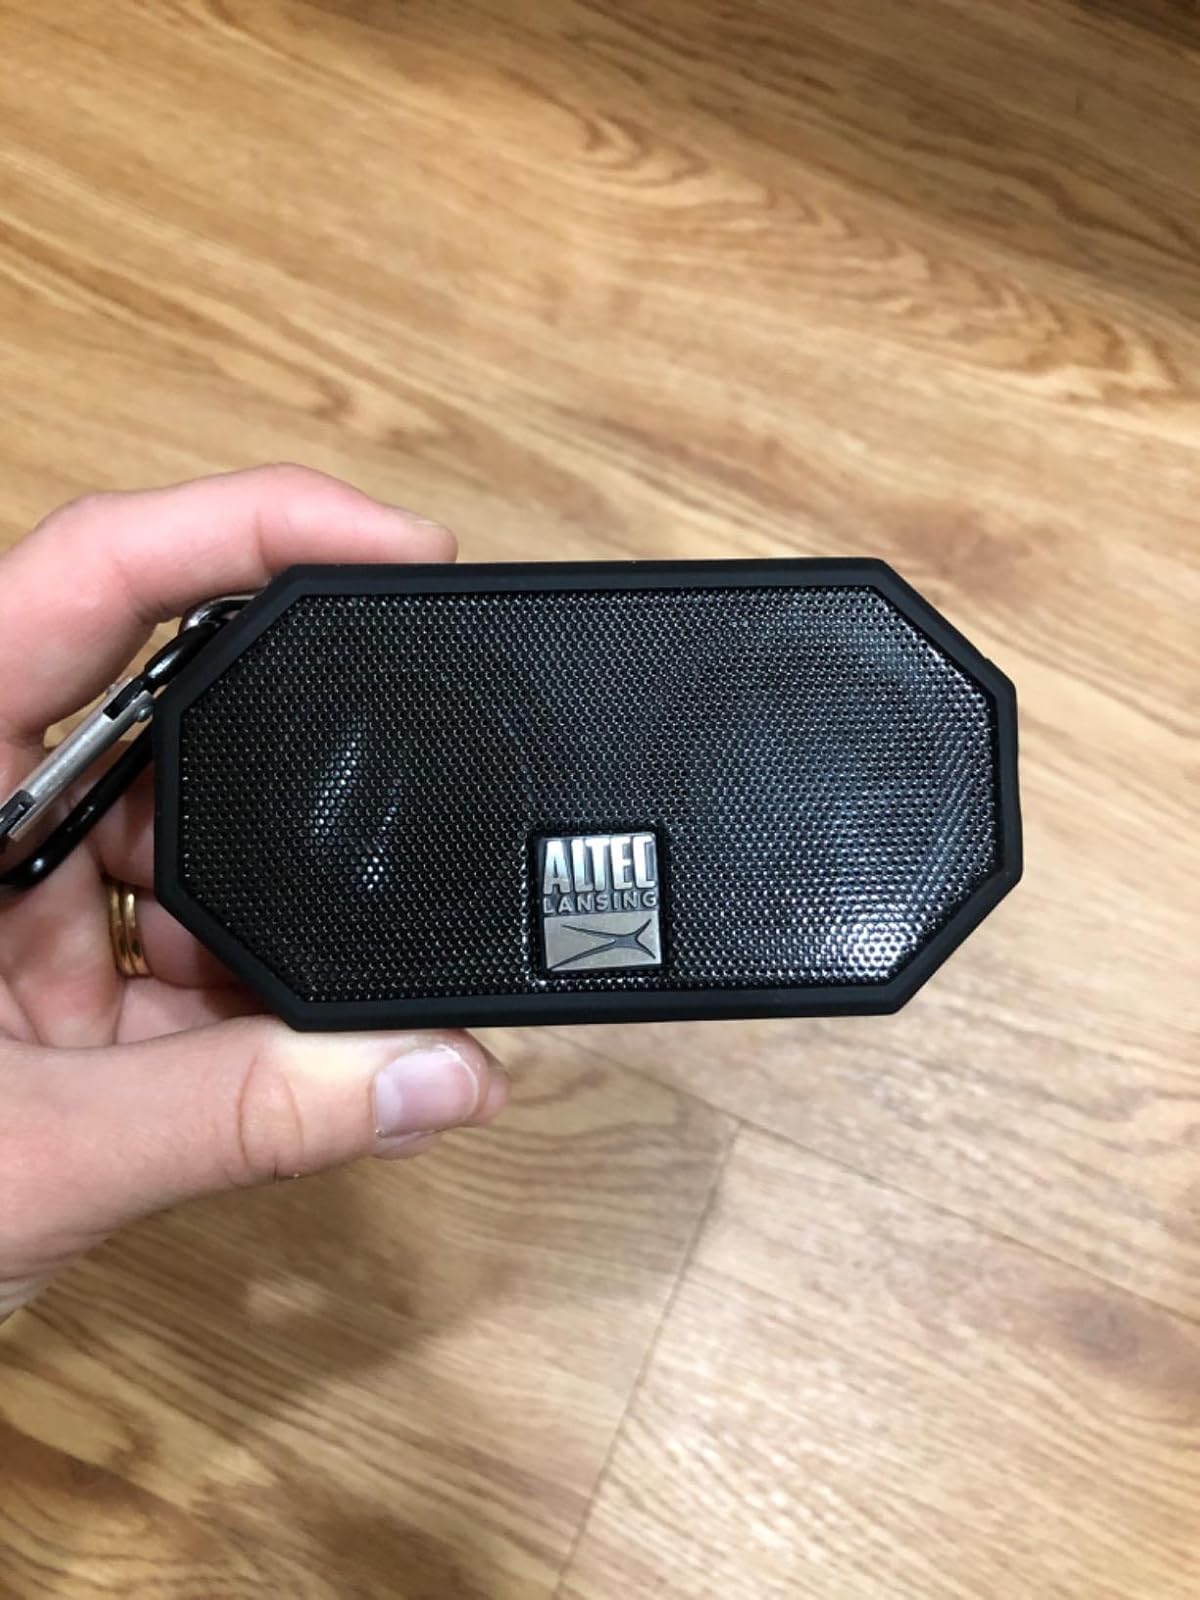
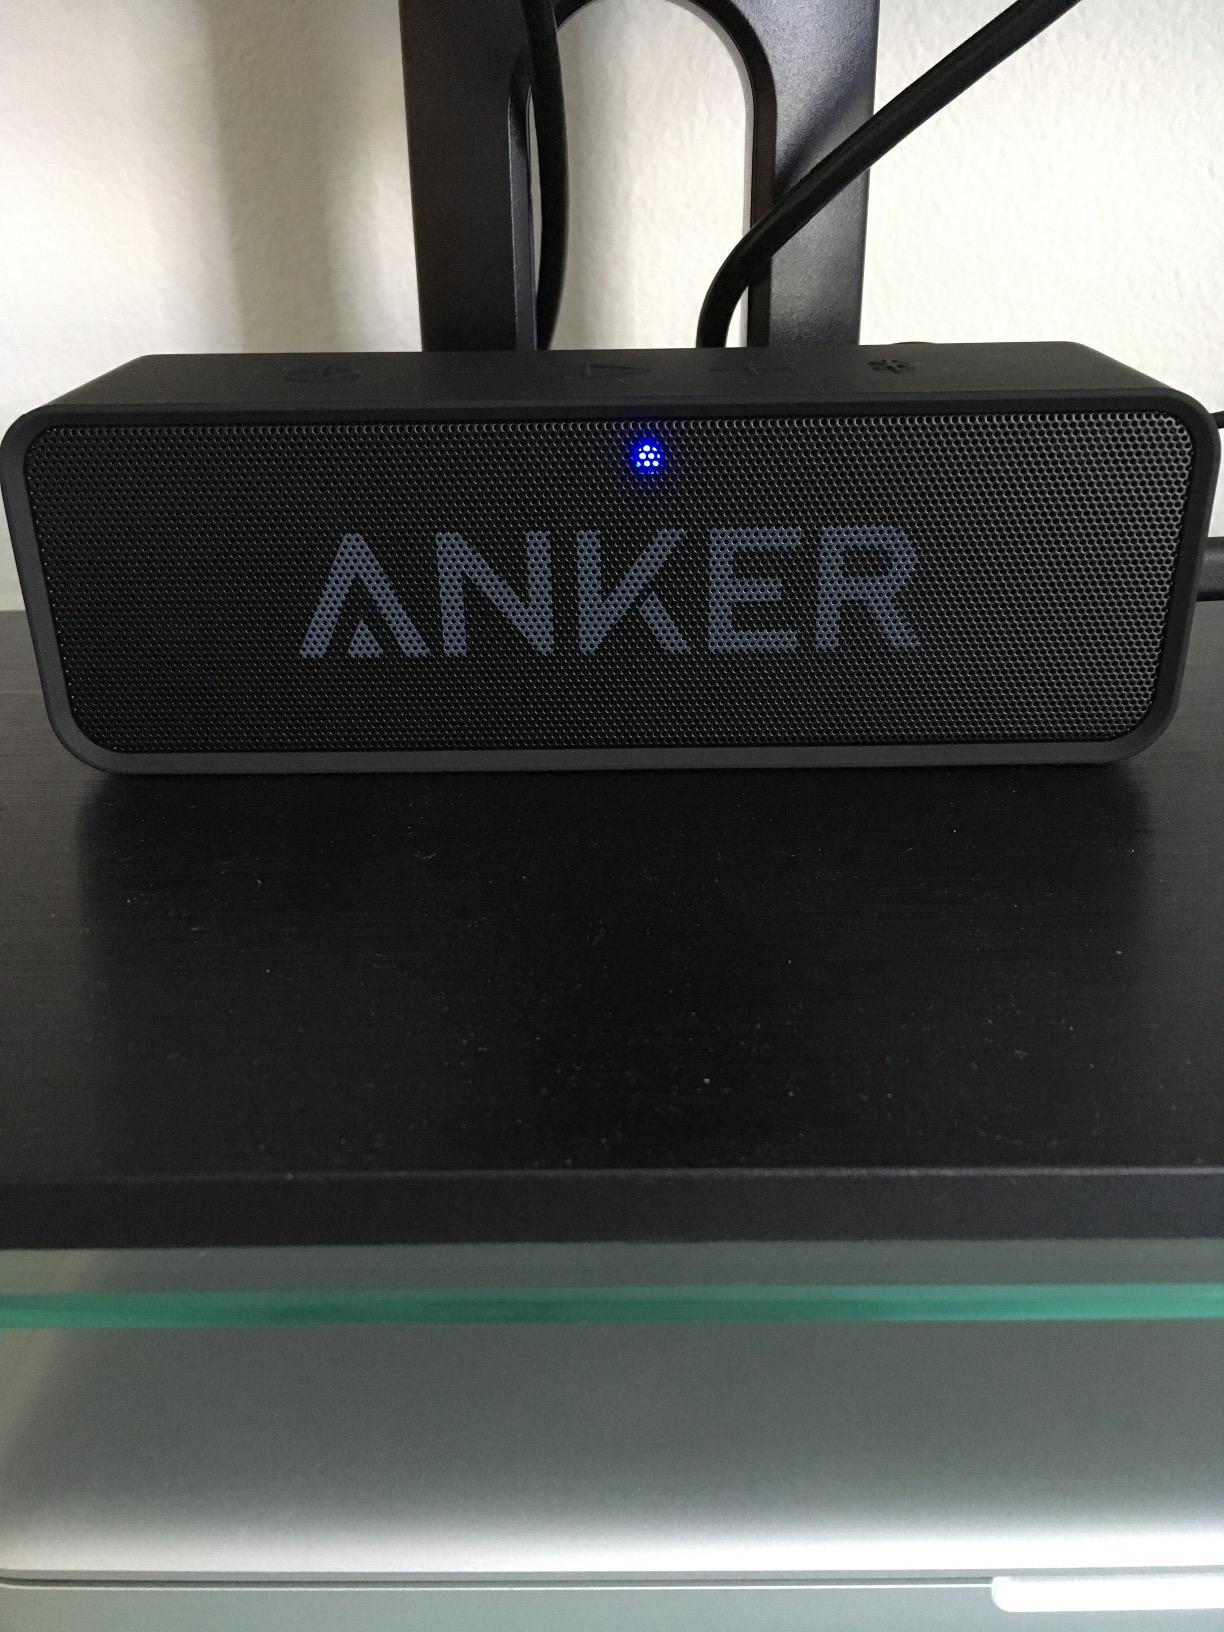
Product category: speaker
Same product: no